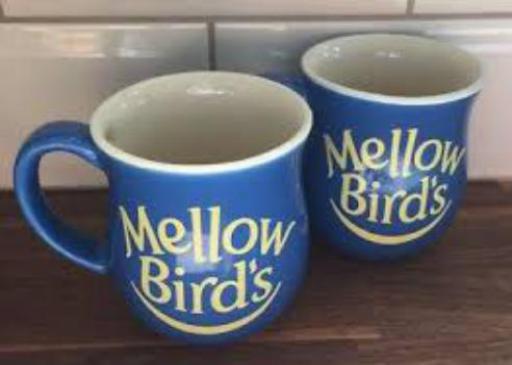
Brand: mellow bird's
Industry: Food